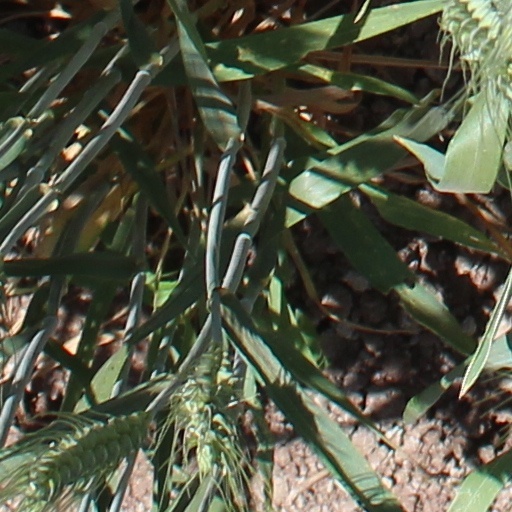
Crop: wheat